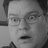
Emotion: surprise